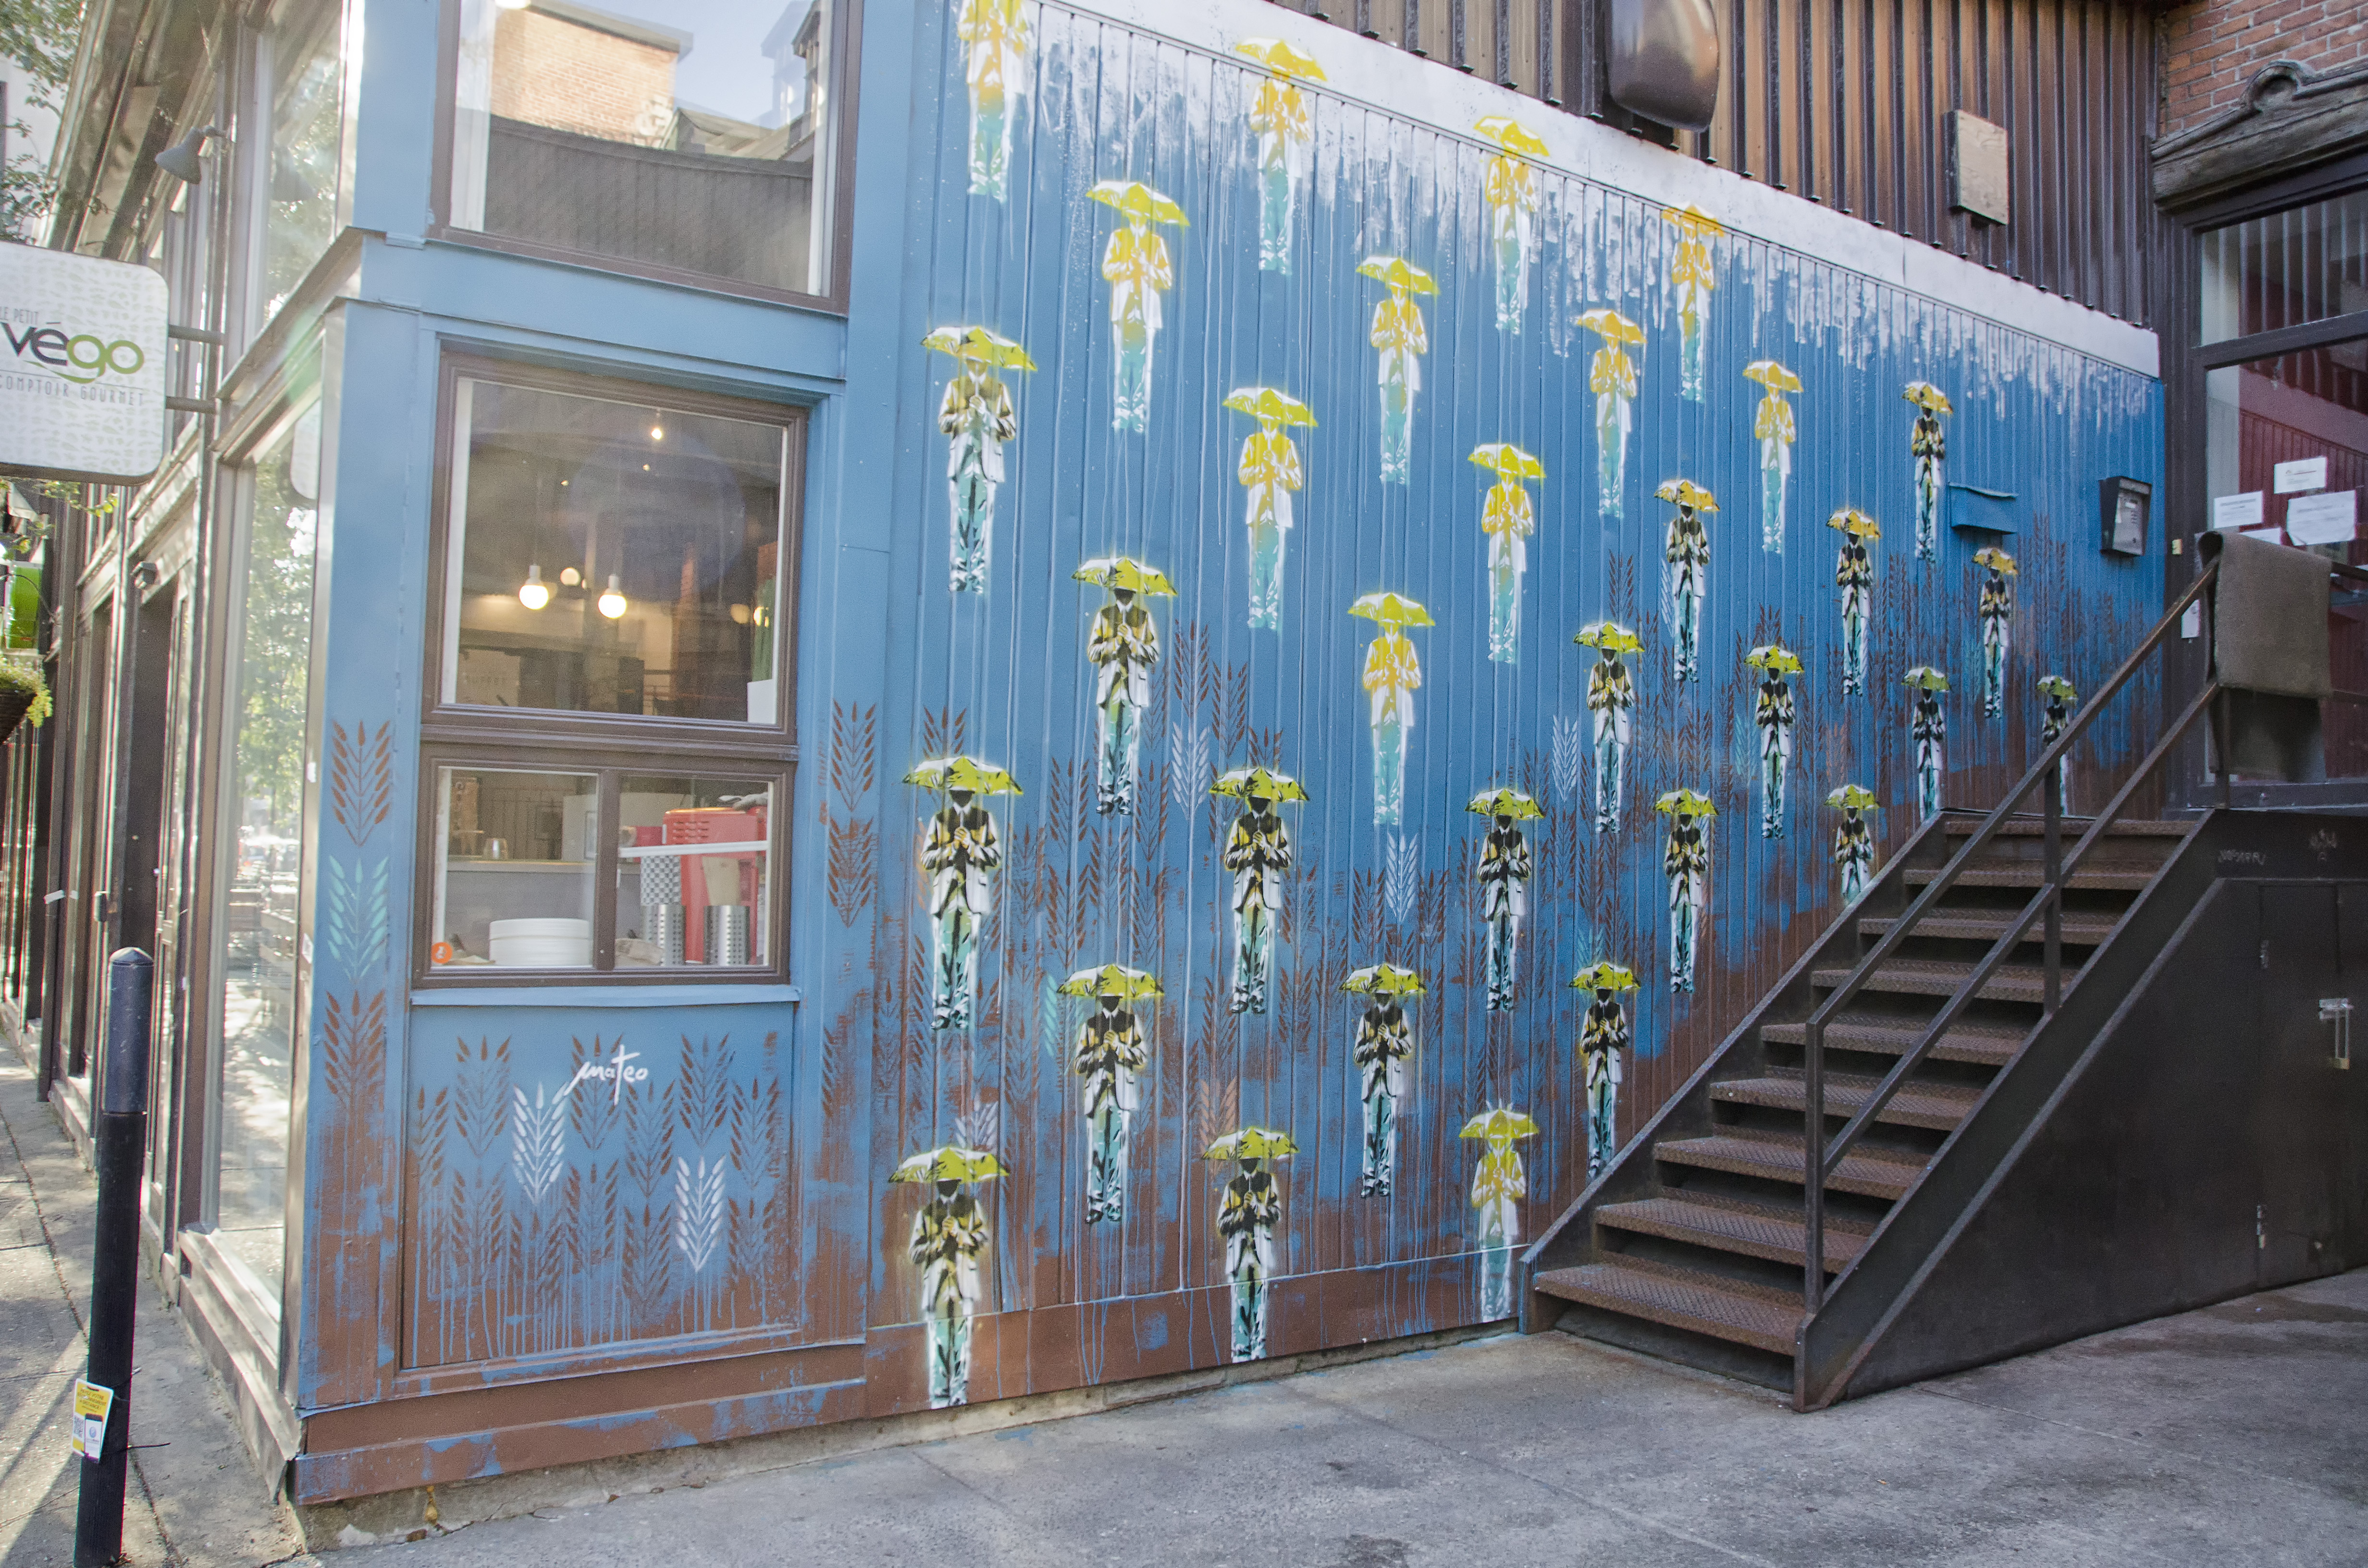
street, city, wall, color, facade, blue, interior design, art, de, of, canada, quebec, montreal, ville, urban area